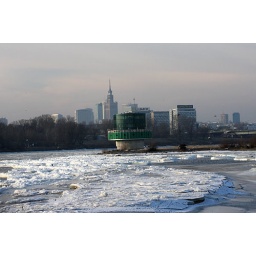
&amp;quot;Gruba Kaska&amp;quot; in Polish. A round construction on the river that has something to do with water filtration.